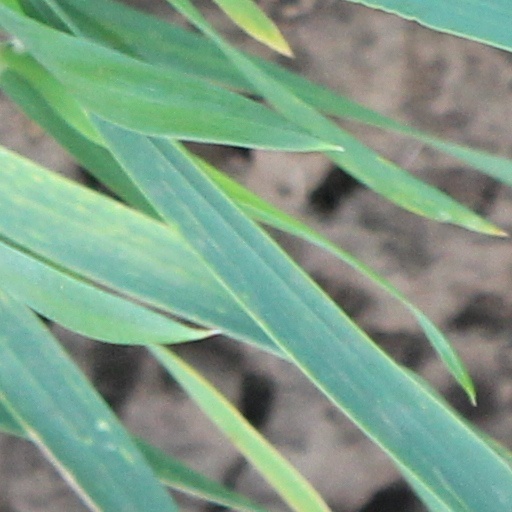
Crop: wheat